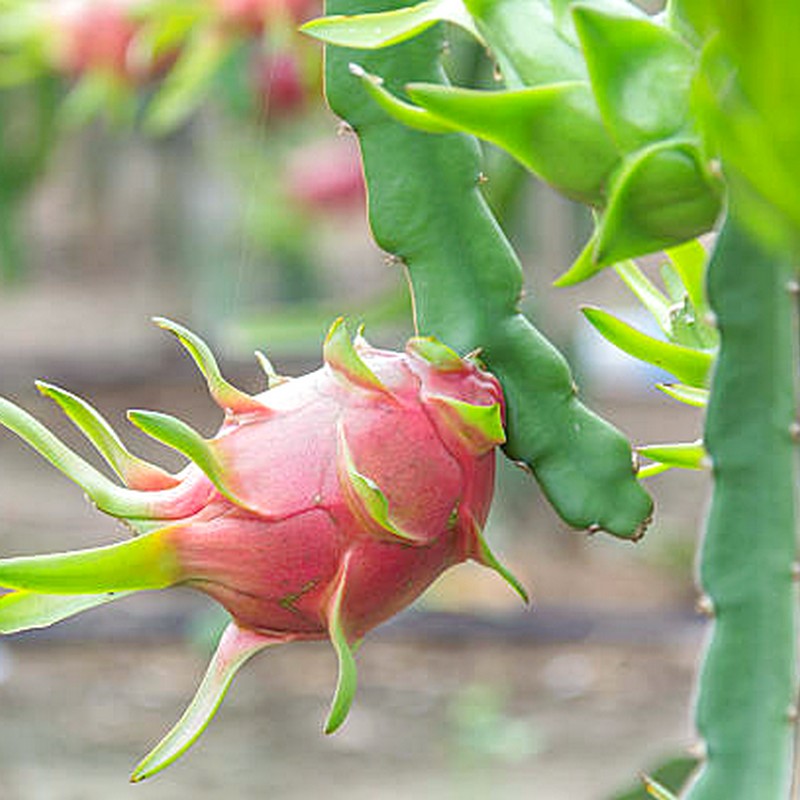
Label: Fresh Dragon Fruit